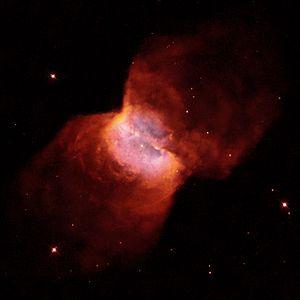
NGC 2346 est une nébuleuse planétaire bipolaire située dans la constellation de la Licorne près de l'équateur céleste. Elle a été découverte par l'astronome germano-britannique William Herschel en 1790.